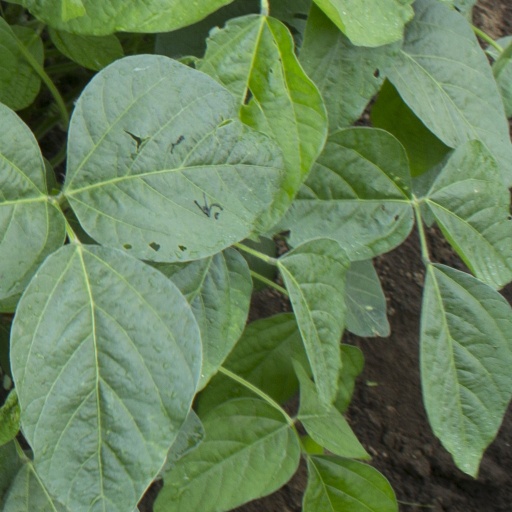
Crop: soybean